Lumumba Government

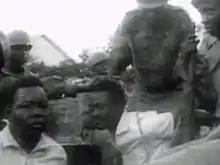
Lumumba (center), detained by Mobutu's soldiers, before transport to Thysville

On 8 July the full Council of Ministers convened in an extraordinary session under the chairmanship of Kasa-Vubu at Camp Léopold II in Léopoldville to address the task of Africanising the garrison. By then the severity of the mutiny had convinced the ministers that radical reform was necessary in order to maintain the army's discipline. The Council first heard soldier delegations' grievances; the root cause of their dissatisfaction was that the army's leadership was wholly European despite independence from Belgium. The ministers then debated over who would make a suitable army chief of staff. The two main candidates for the post were Mpolo and Mobutu. The former had shown some influence over the mutinying troops, but Kasa-Vubu and the Bakongo ministers feared that he would enact a coup if he were given power. The latter was perceived as calmer and more thoughtful. In the end, Mobutu was given the role and awarded the rank of colonel. The ministers then decided that the Minister of Defence should appoint a Congolese sergeant major to replace Janssens as commander-in-chief of the army with the rank of general. Lumumba, at the suggestion of Mwamba, selected Victor Lundula for the role. In addition to the appointments a state committee for the army—officially renamed the Armée Nationale Congolaise (ANC)—was formed and put under the charge of a Congolese officer. It was further determined that the President would "ex officio" be the supreme commander of the military, the Prime Minister and Minister of Defence would control the army in a structure approved by Parliament, and all army units would be placed under the command of Congolese officers. Delegations were to be dispatched across the country to implement the latter reform. The ministers resolved to retain all Belgian officers "prepared to serve the Congo loyally" and guarantee the security of their income, families, and property so they could act as advisers to their successors. Marcel Lengema replaced Mobutu as Secretary of State to the Presidency.